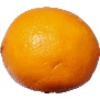
Label: Lemon Meyer 1